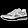
Label: Sneaker